Women in medieval Scotland

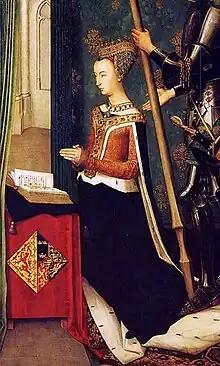
Queen Margaret of Denmark (1456–86), wife of James III

Women in medieval Scotland includes all aspects of the lives and status of women between the departure of the Romans from North Britain in the fifth century to the introduction of the Renaissance and Reformation in the early sixteenth century. Medieval Scotland was a patriarchal society, but how exactly patriarchy worked in practice is difficult to discern. A large proportion of the women for whom biographical details survive were members of the royal houses of Scotland. Some of these became important figures. There was only one reigning Scottish Queen in this period, the uncrowned and short-lived Margaret, Maid of Norway (r. 1286–90).